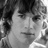
Emotion: neutral